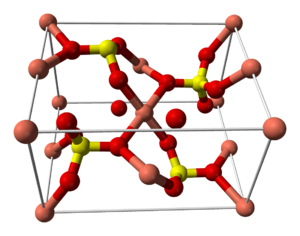
Le sulfate de cuivre(II), couramment désigné sous le simple nom de sulfate de cuivre, est le composé chimique ionique ou sel anhydre blanc formé par le cation cuivre(II) et l'anion sulfate, caractérisé par la formule chimique CuSO₄.